Hermann Stenner

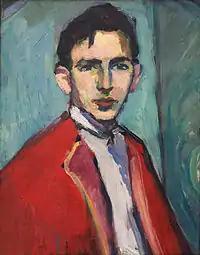
Self-portrait in Red Jacket (1911)

Hermann Stenner (12 March 1891, Bielefeld – 5 December 1914, near Iłów (German: Enlau)) was a German Expressionist painter and graphic artist.